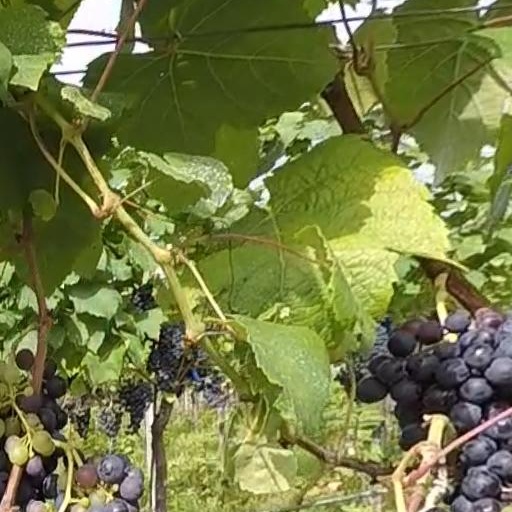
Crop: grape